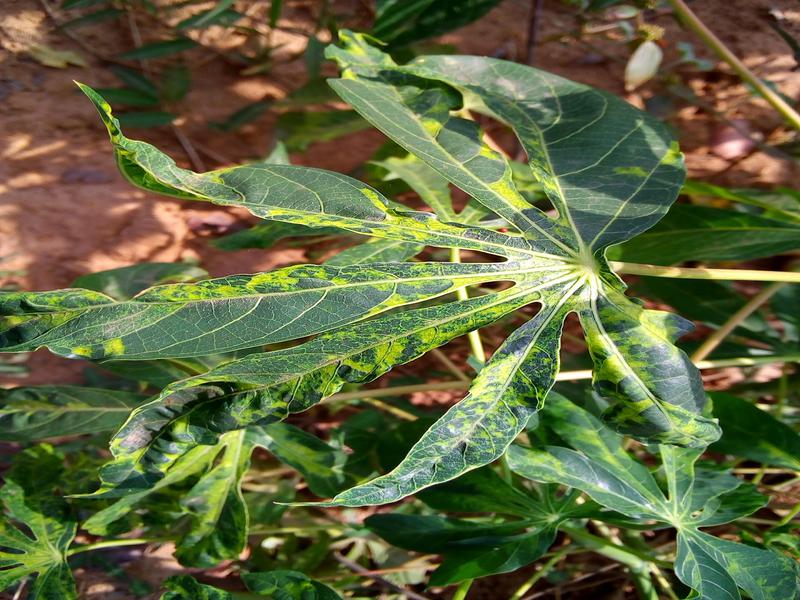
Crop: cassava
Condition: mosaic_disease